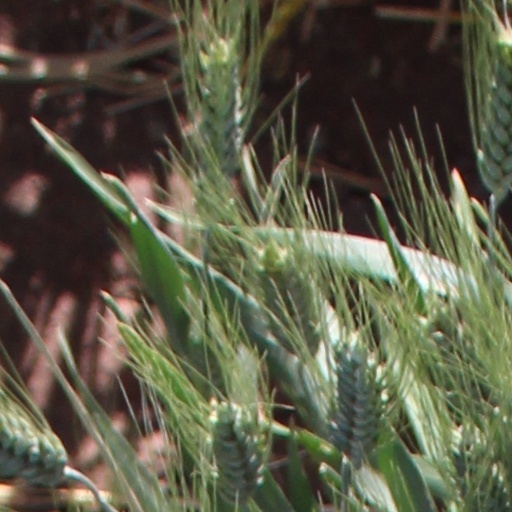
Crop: wheat